Tito's Vodka

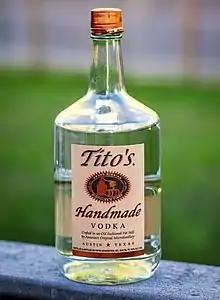
1.75L size bottle

Tito's Handmade Vodka is a vodka brand made by Fifth Generation, founded by Tito Beveridge in 1997 in Austin, Texas – specializing in vodka made from yellow corn, rather than potatoes or wheat. It is distilled six times and unaged.